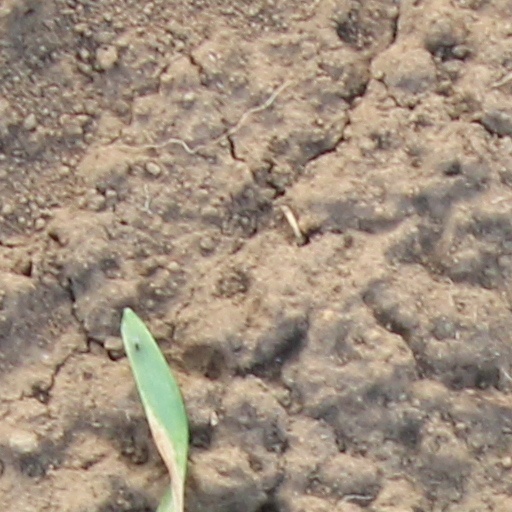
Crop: wheat